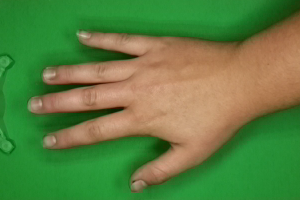
Label: paper